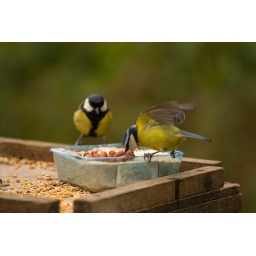
birds feeding on and around bird table